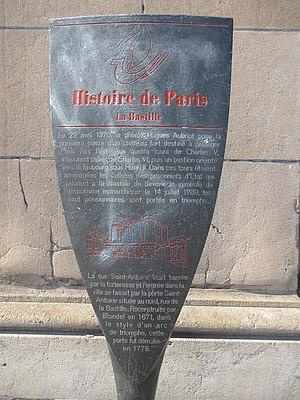
Panneau Histoire de Paris «
Les panneaux « Histoire de Paris » sont des panneaux d'information installés dans les rues de Paris devant certains des monuments parisiens.